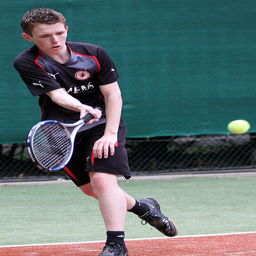
A tennis player hitting a tennis ball with a racquet.
A boy running to hit a tennis ball
Tennis player just his a shot to return the ball to his opponent
The young fellow with the tennis racket returns the volley.
A boy runs to hit a tennis ball with a racquet.